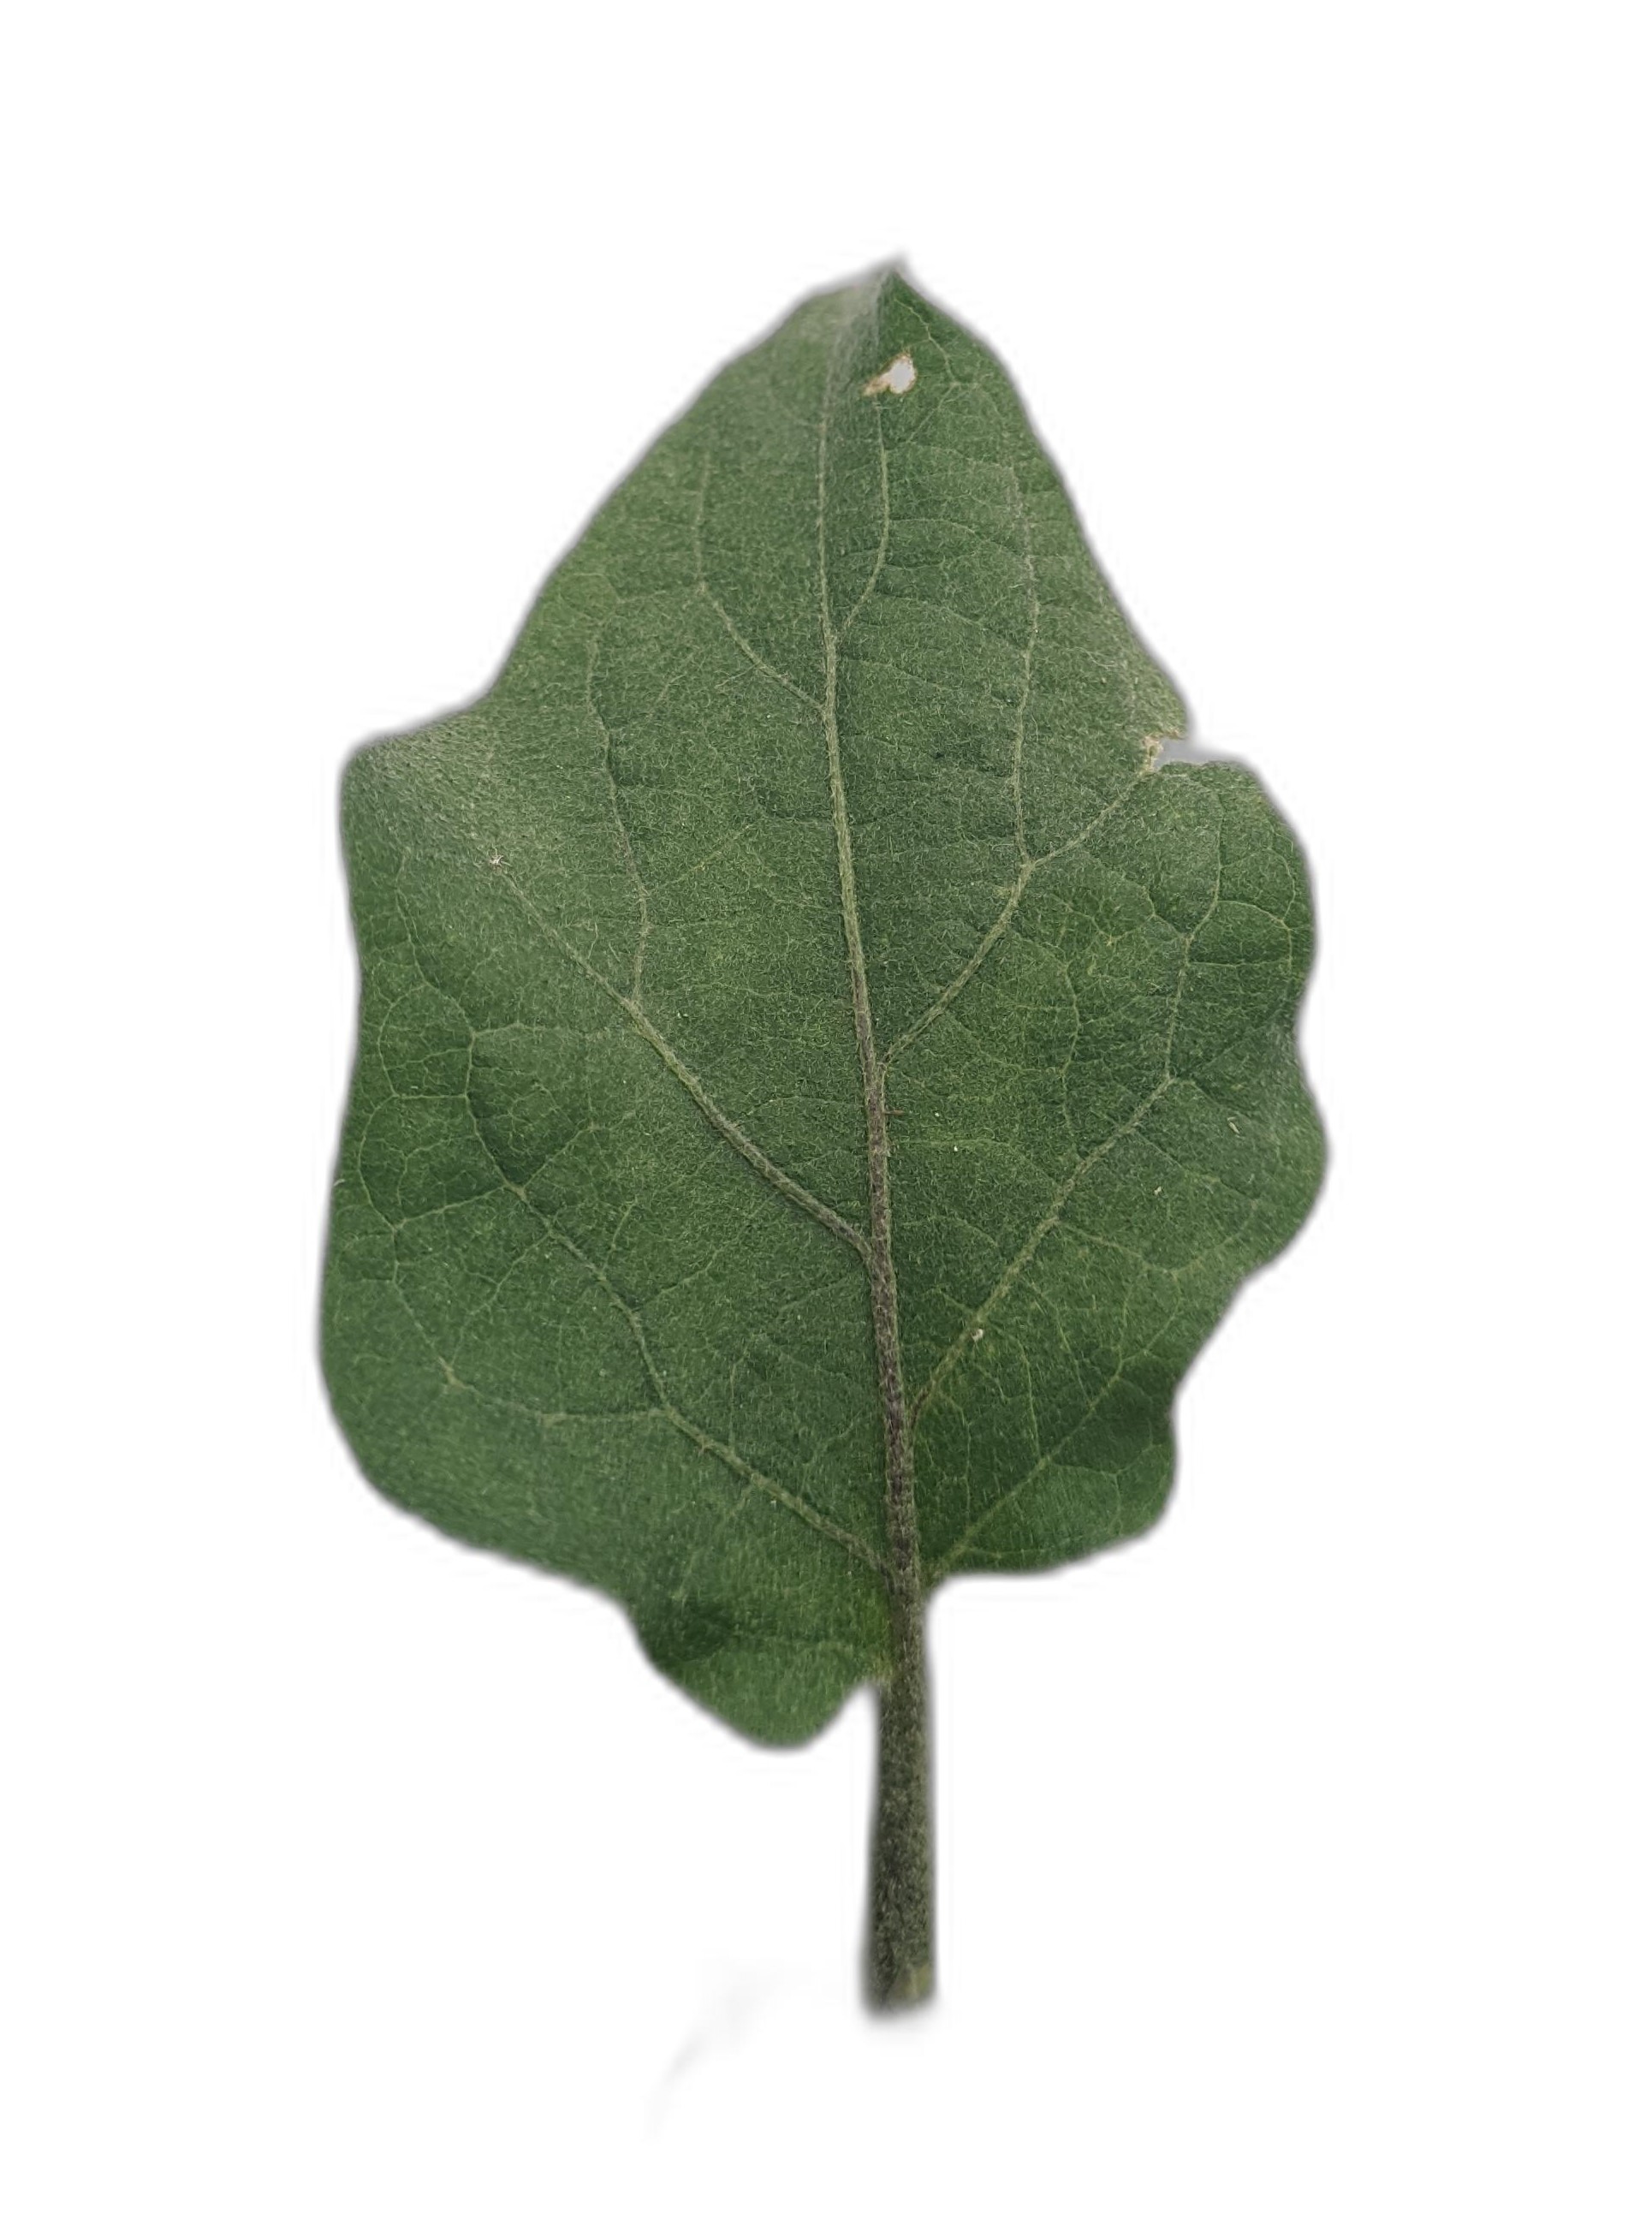
Label: Healthy Leaf